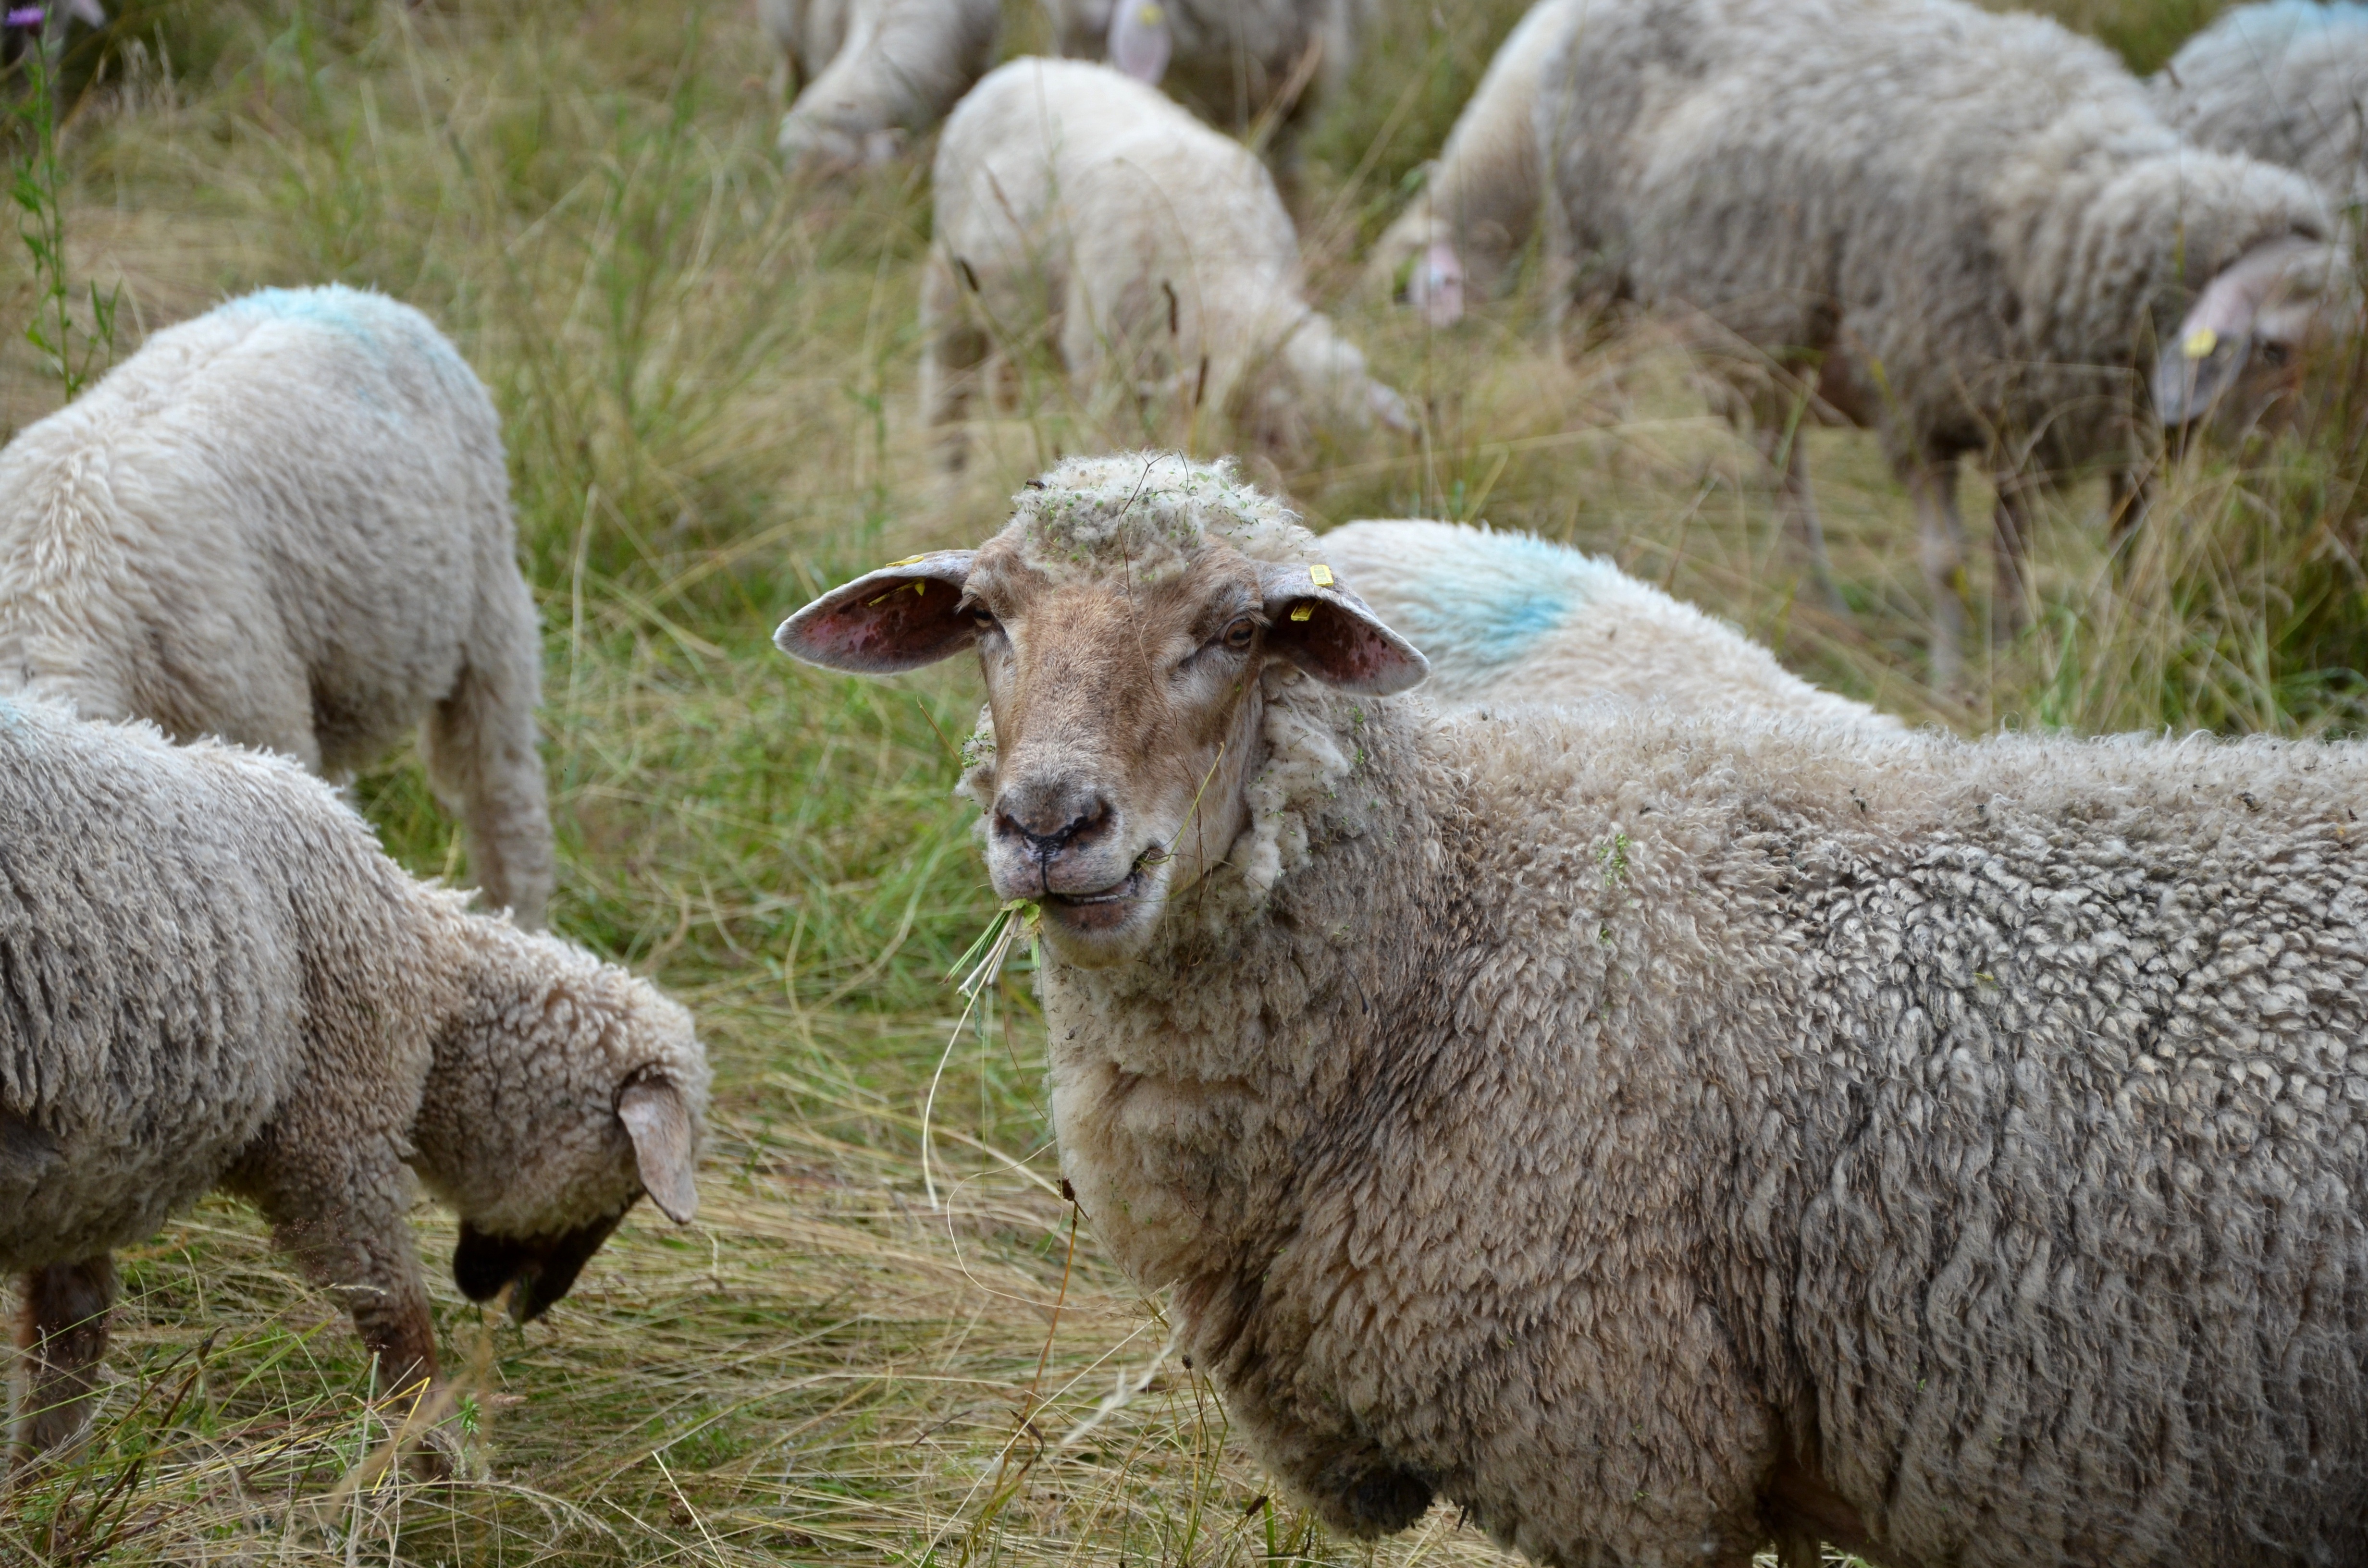
grass, meadow, herd, pasture, grazing, sheep, mammal, wool, fauna, animals, vertebrate, sheeps, herd animal, sheep's wool, cow goat family